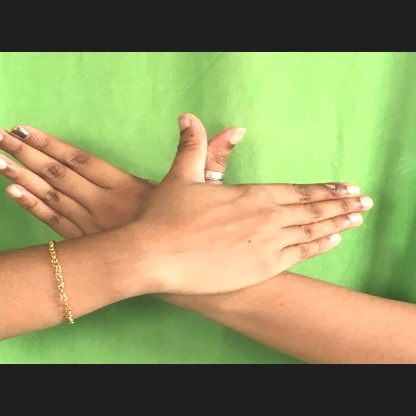
Mudra: Garuda